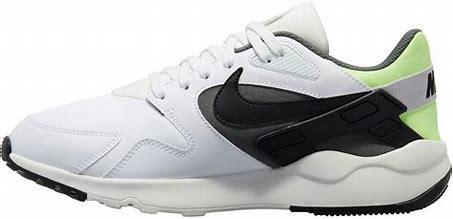
Brand: Nike
Model: LD Victory